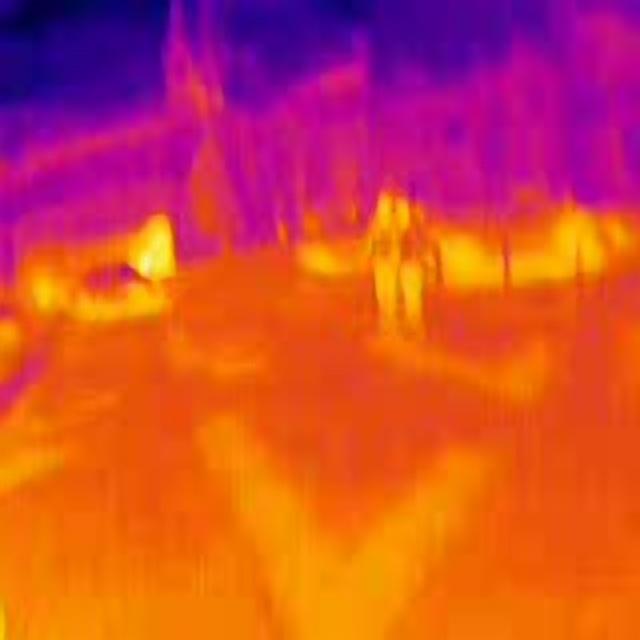
Detected objects:
label: person
label: person